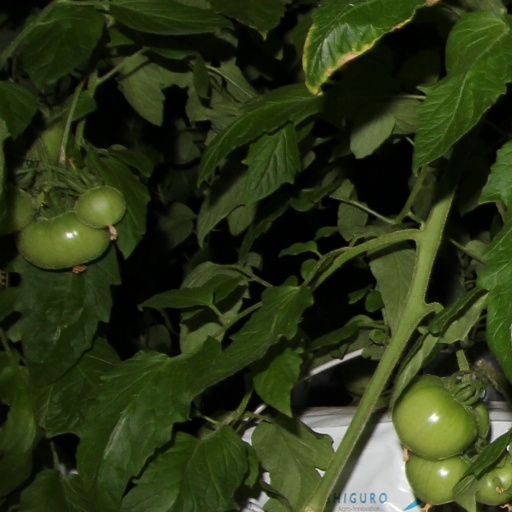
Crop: tomato